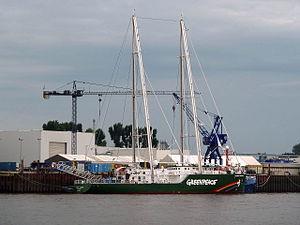
Le Rainbow Warrior III est le navire amiral de Greenpeace. Sa construction achevée, il remplace le Rainbow Warrior II depuis octobre 2011, au moment où l'ONG a fêté son quarantième anniversaire.